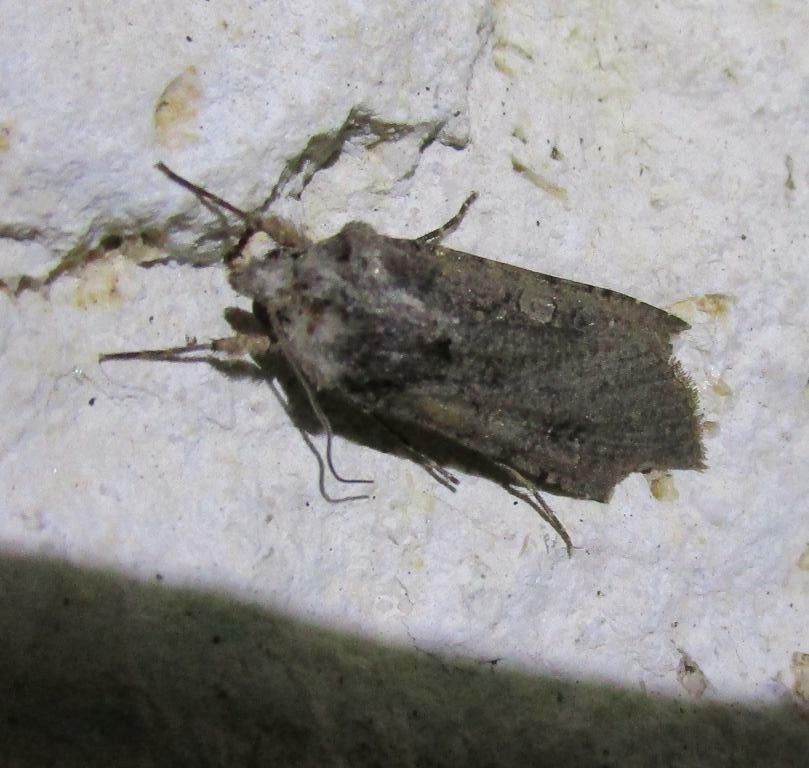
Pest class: cutworms